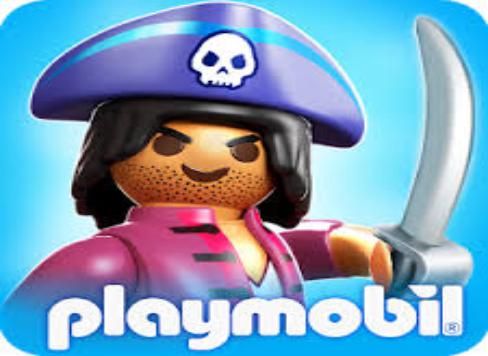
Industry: Leisure